Alfred Hitchcock

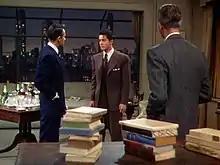
A typical scene from "Rope" showing James Stewart

Hitchcock's next major success was "The Lady Vanishes" (1938), "one of the greatest train movies from the genre's golden era", according to Philip French, in which Miss Froy (May Whitty), a British spy posing as a governess, disappears on a train journey through the fictional European country of Bandrika. The film saw Hitchcock receive the 1938 New York Film Critics Circle Award for Best Director. Benjamin Crisler of "The New York Times" wrote in June 1938: "Three unique and valuable institutions the British have that we in America have not: Magna Carta, the Tower Bridge and Alfred Hitchcock, the greatest director of screen melodramas in the world." The film was based on the novel "The Wheel Spins" (1936) written by Ethel Lina White, and starred Michael Redgrave (in his film debut) and Margaret Lockwood.